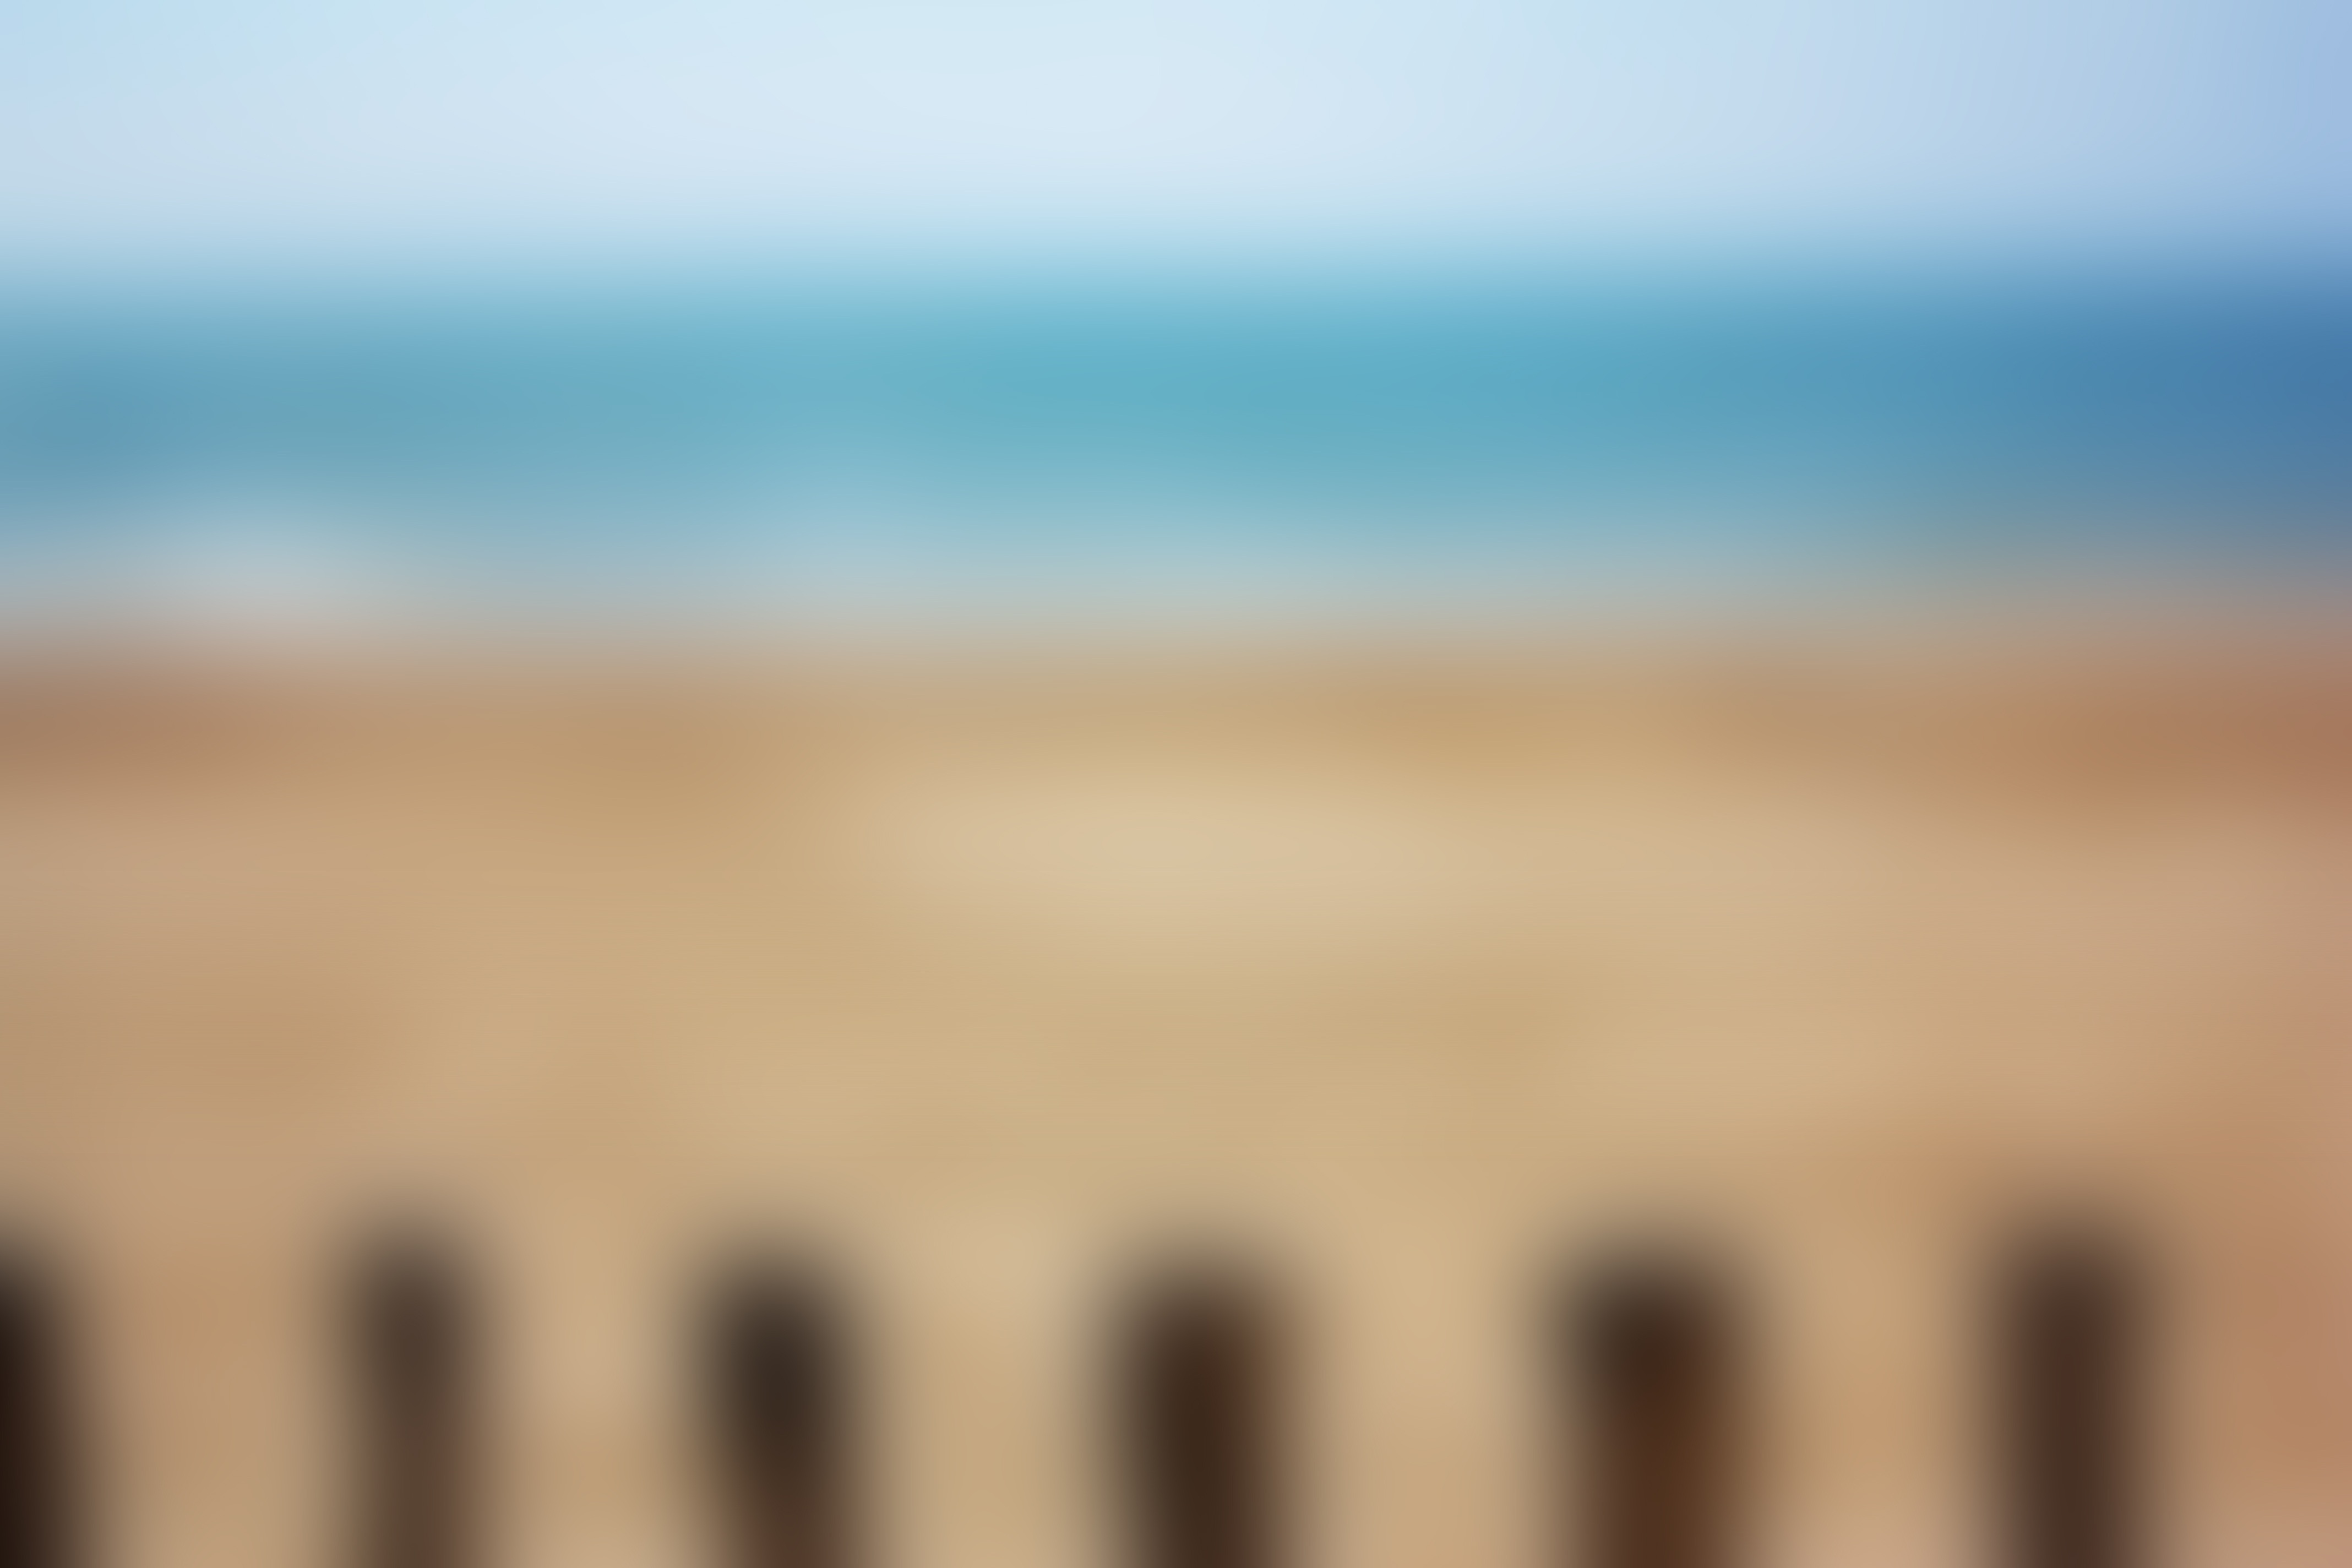
beach, sea, grass, ocean, horizon, bokeh, sky, field, prairie, sunlight, morning, close up, background, grassland, macro photography, natural environment, atmospheric phenomenon, grass family, atmosphere of earth